Kiangsu-Chekiang College (Kwai Chung)

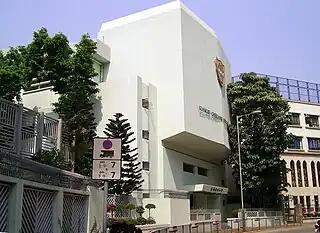
HK Kiangsu-Chekiang College Kwai Chung

Kiangsu-Chekiang College (Kwai Chung) (KCCKC) is a secondary school in Kwai Chung, Hong Kong.